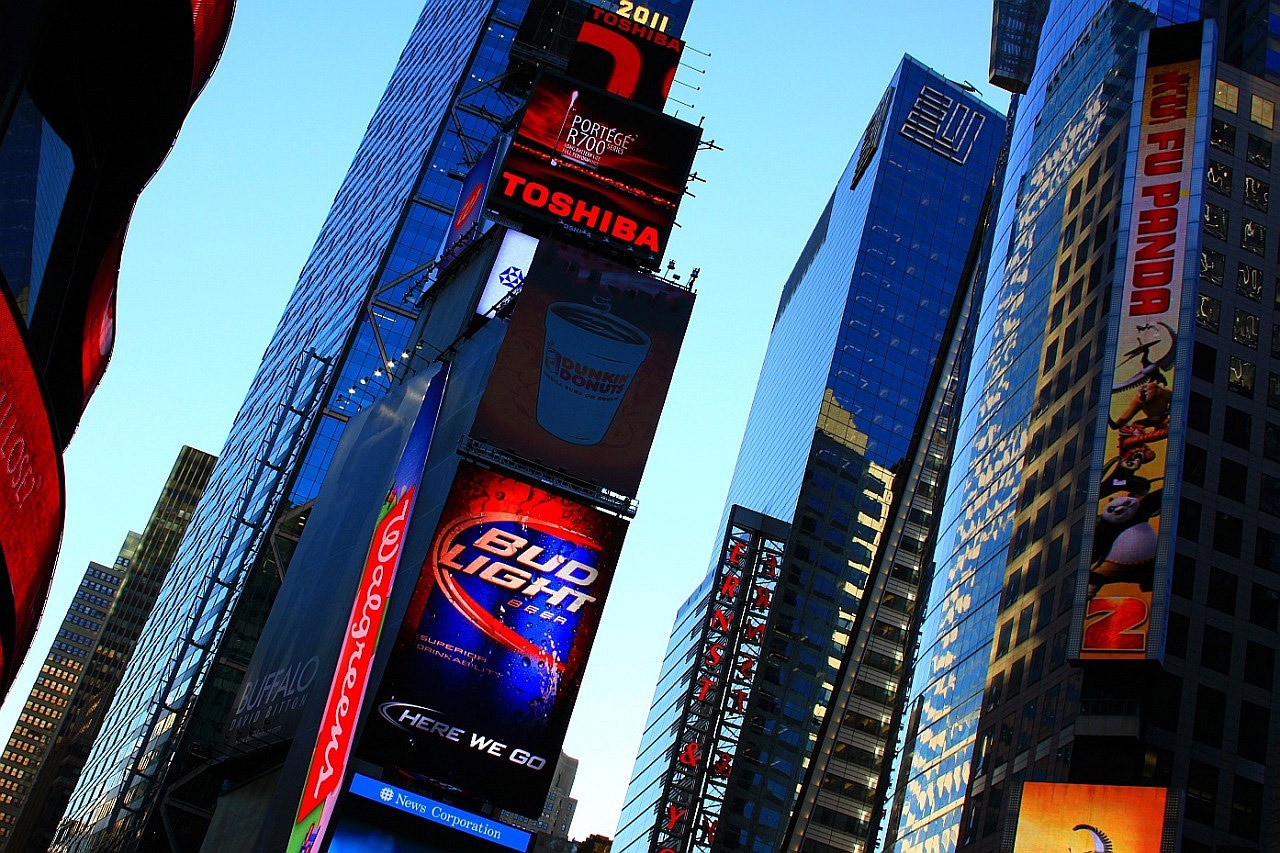
light, street, night, building, city, skyscraper, advertising, cityscape, downtown, sign, red, color, blue, new, york, metropolis, urban area, human settlement, personal computer hardware